Nasrin Kadri

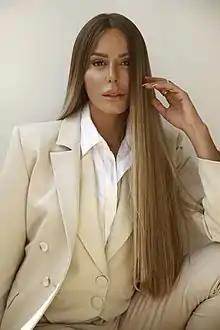
Kadri in 2019

Nasrin Kadri or Nasreen Qadri (born 2 September 1986) is an Israeli singer. She mostly performs Hebrew songs, with a focus on Mizrahi music. However, she also performs Arabic songs, notably including those by Egyptian singer Umm Kulthum. In 2018, Kadri converted to Judaism from Islam.